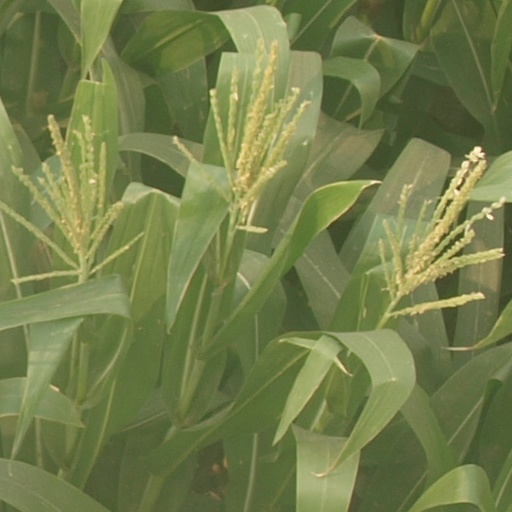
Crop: maize; corn